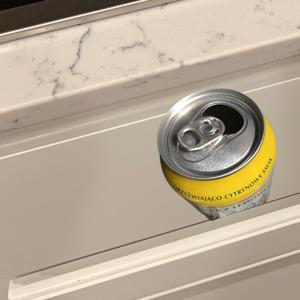
Label: cans